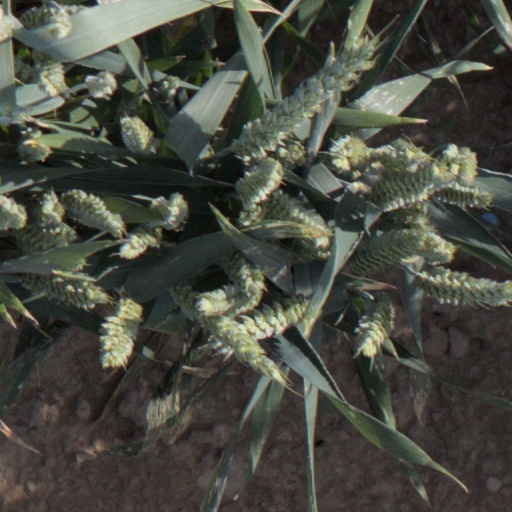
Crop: wheat